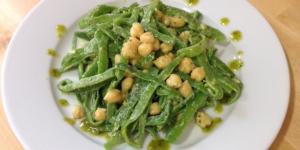
ensalada de garbanzos y judias verdes al pesto